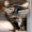
Label: cat